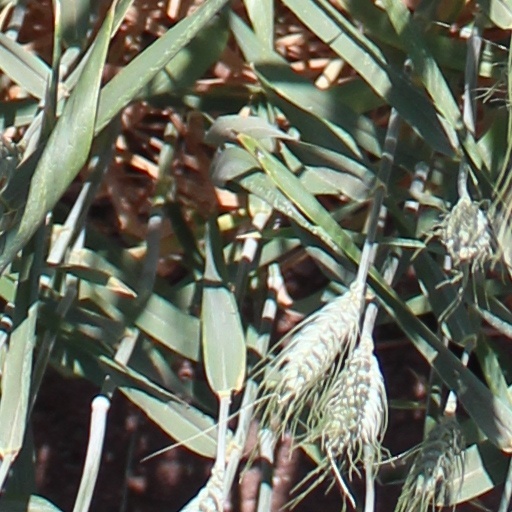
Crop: wheat